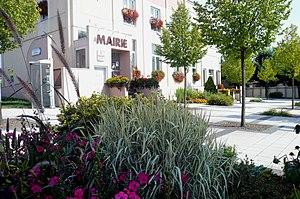
La mairie construite dans les années 60.
Rouhling est une commune française située dans le département de la Moselle et le bassin de vie de la Moselle-Est, en région Grand Est.